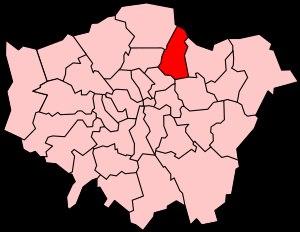
Ceci est une liste des districts du Borough londonien de Waltham Forest.